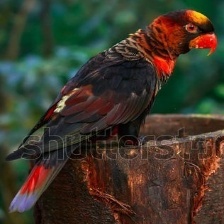
Species: DUSKY LORY
Scientific name: PSEUDEOS FUSCATA
ImageNet parent category: lorikeet